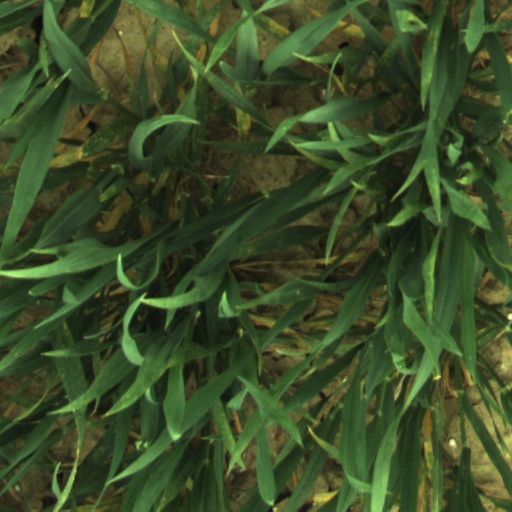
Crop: wheat